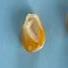
Maize quality: Good